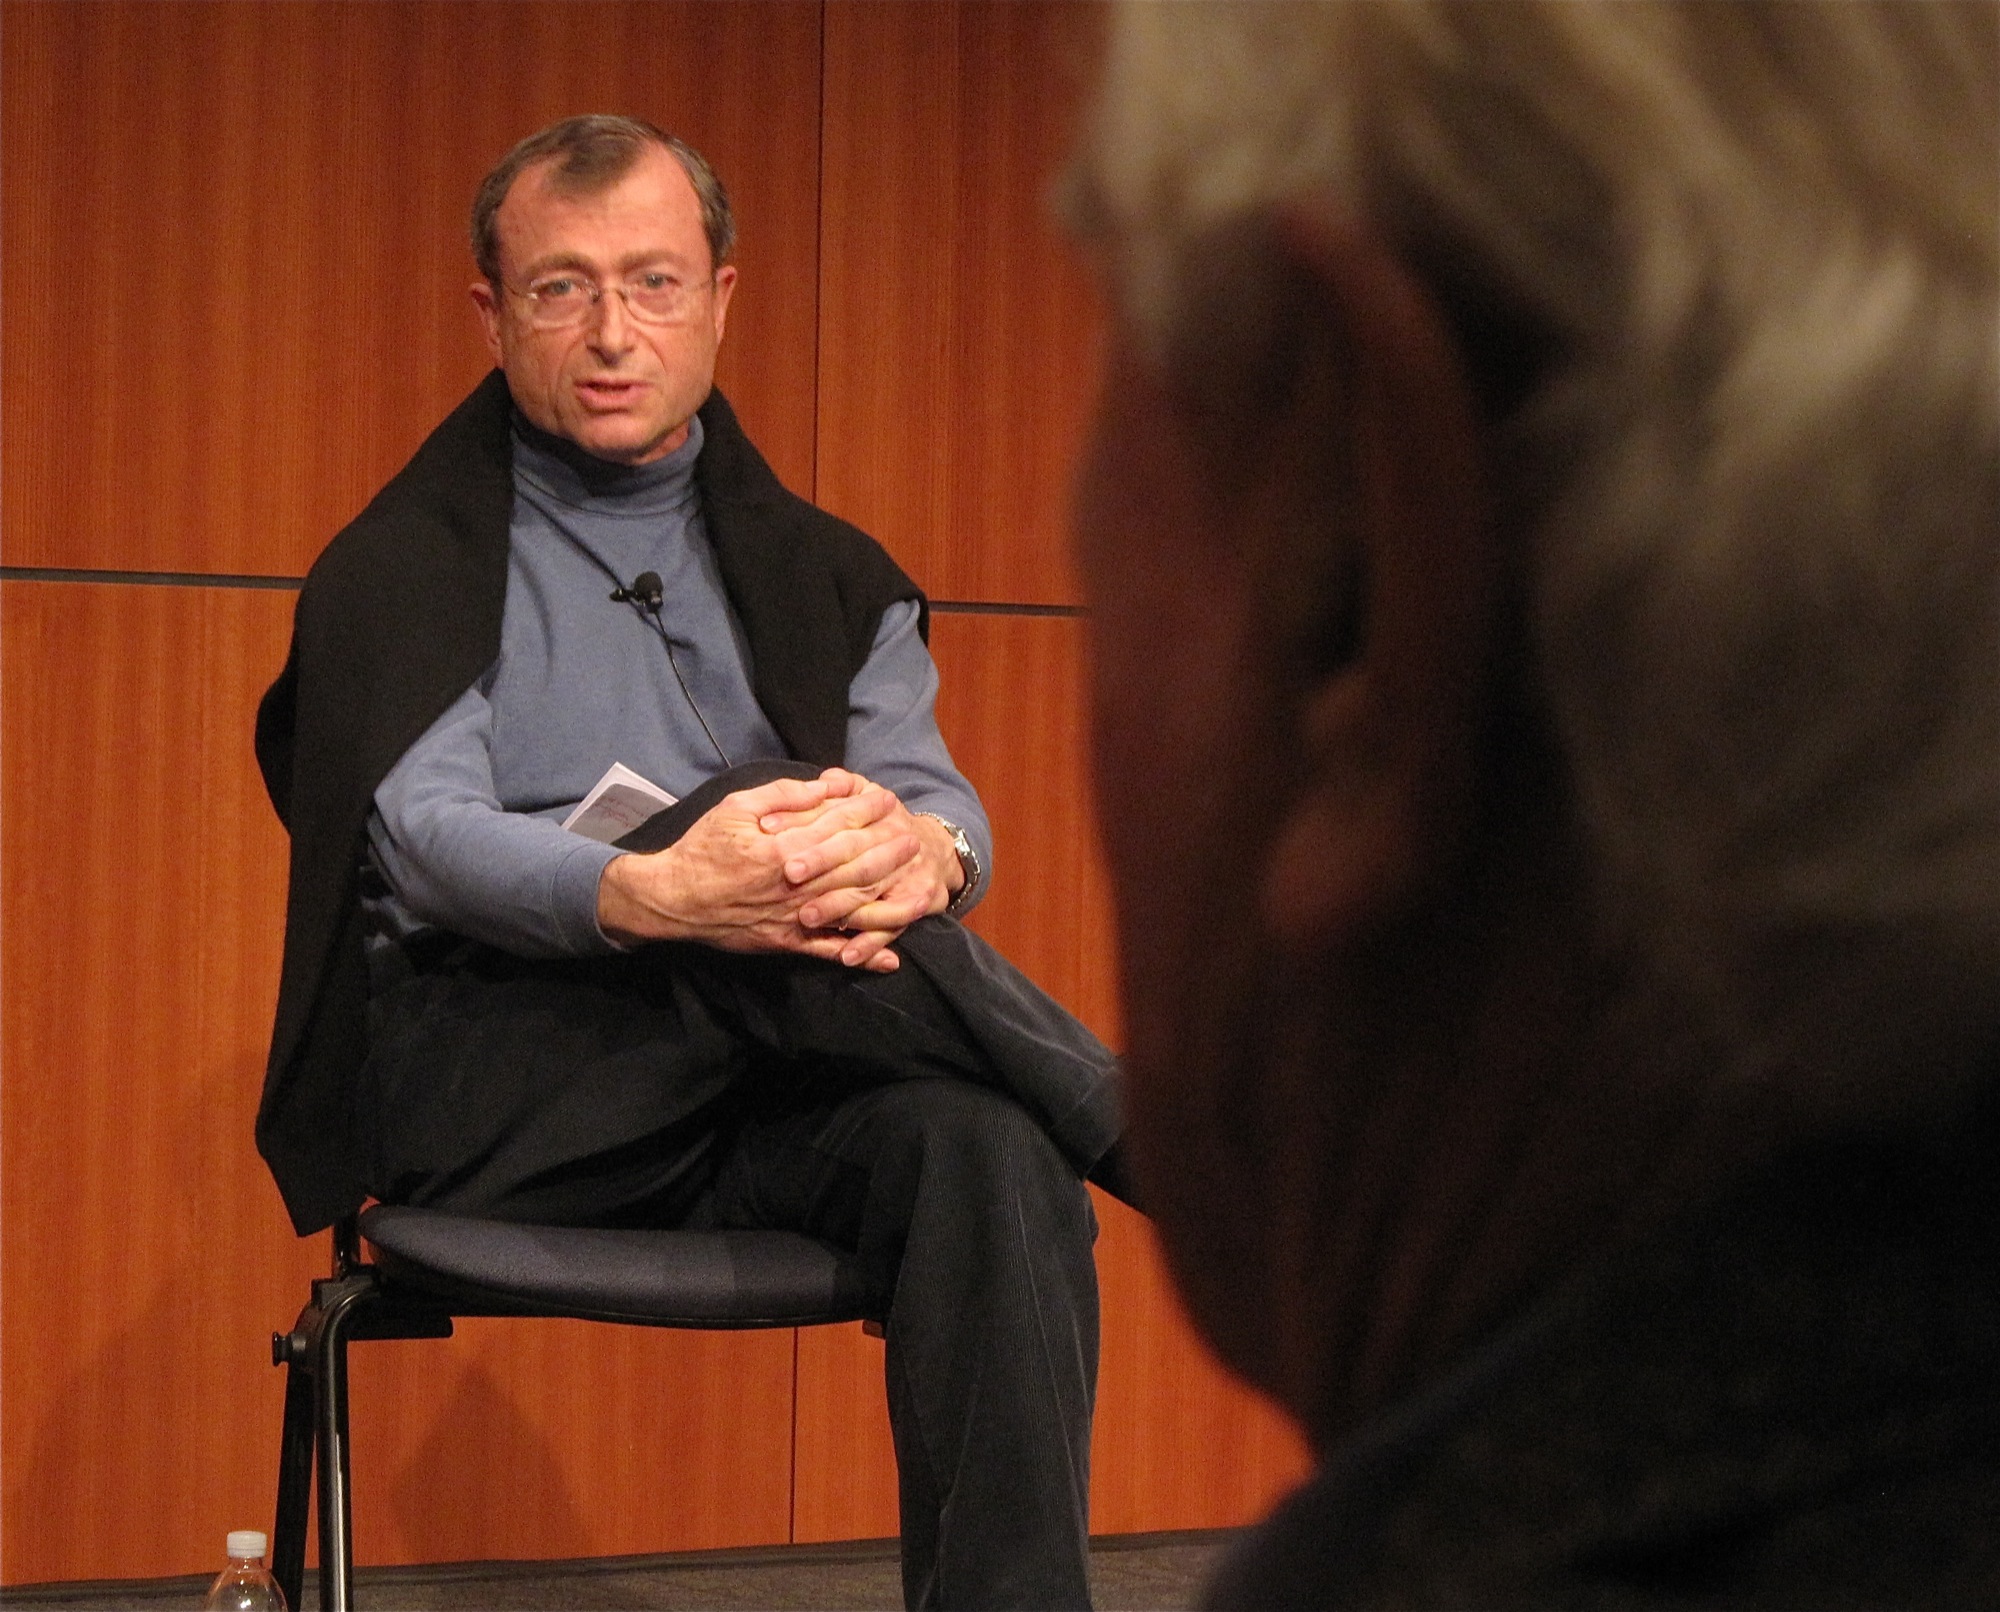
person, sitting, conversation, engelbart, official, human positions